Lou Barletta

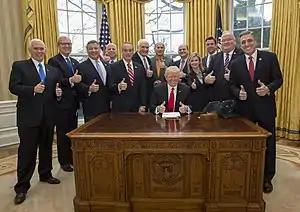
Barletta with fellow members of Congress meeting with President Donald Trump in February 2017

Barletta announced on December 9, 2009, that he would once again challenge Kanjorski in 2010. He won his party's nomination on May 18, 2010. Kanjorski was again seen as one of the country's most vulnerable incumbents, with forecasters rating it a toss-up or a possible Republican pick-up. Barletta won the general election on November 2, 2010, beating Kanjorski by a 55-45 percentage margin. City Council President Joe Yannuzzi succeeded Barletta as mayor of Hazleton on December 15, 2010.